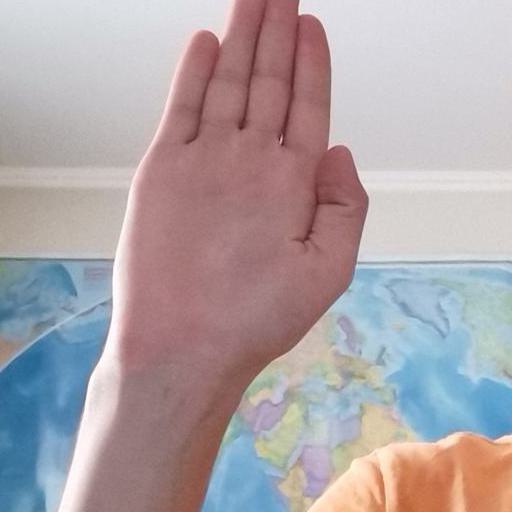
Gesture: stop